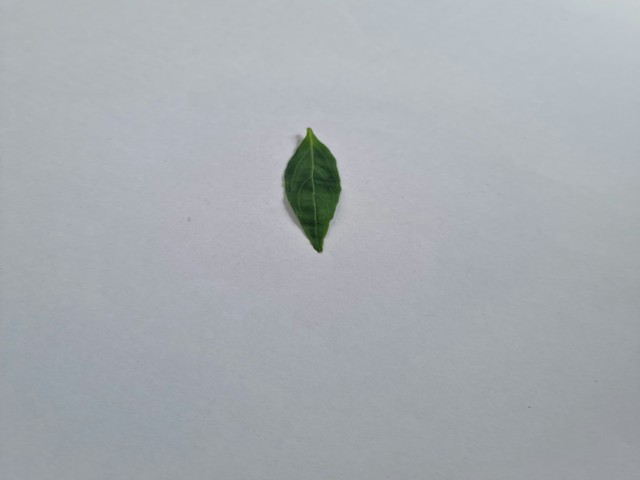
Plant: kalomegh